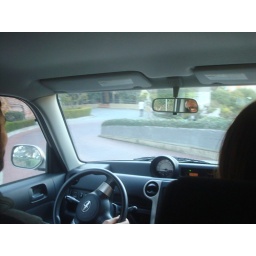
Lombard street by car @ San francisco